Harold S. Osborne

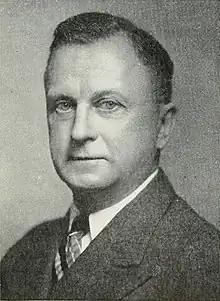

Harold Smith Osborne (August 1, 1887 – December 29, 1985) was an American electrical engineer. He worked for the American Telephone & Telegraph Company for forty years, leading the team that developed the system that enabled long-distance dialing. He was president of the Regional Plan Association and served as the mayor of Montclair, New Jersey.